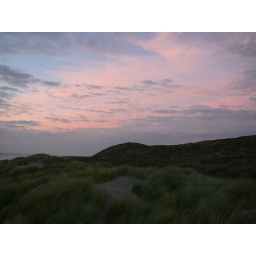
Climbing up a Dune is extremly difficult, because of the sand, but running back to the water is done in seconds.